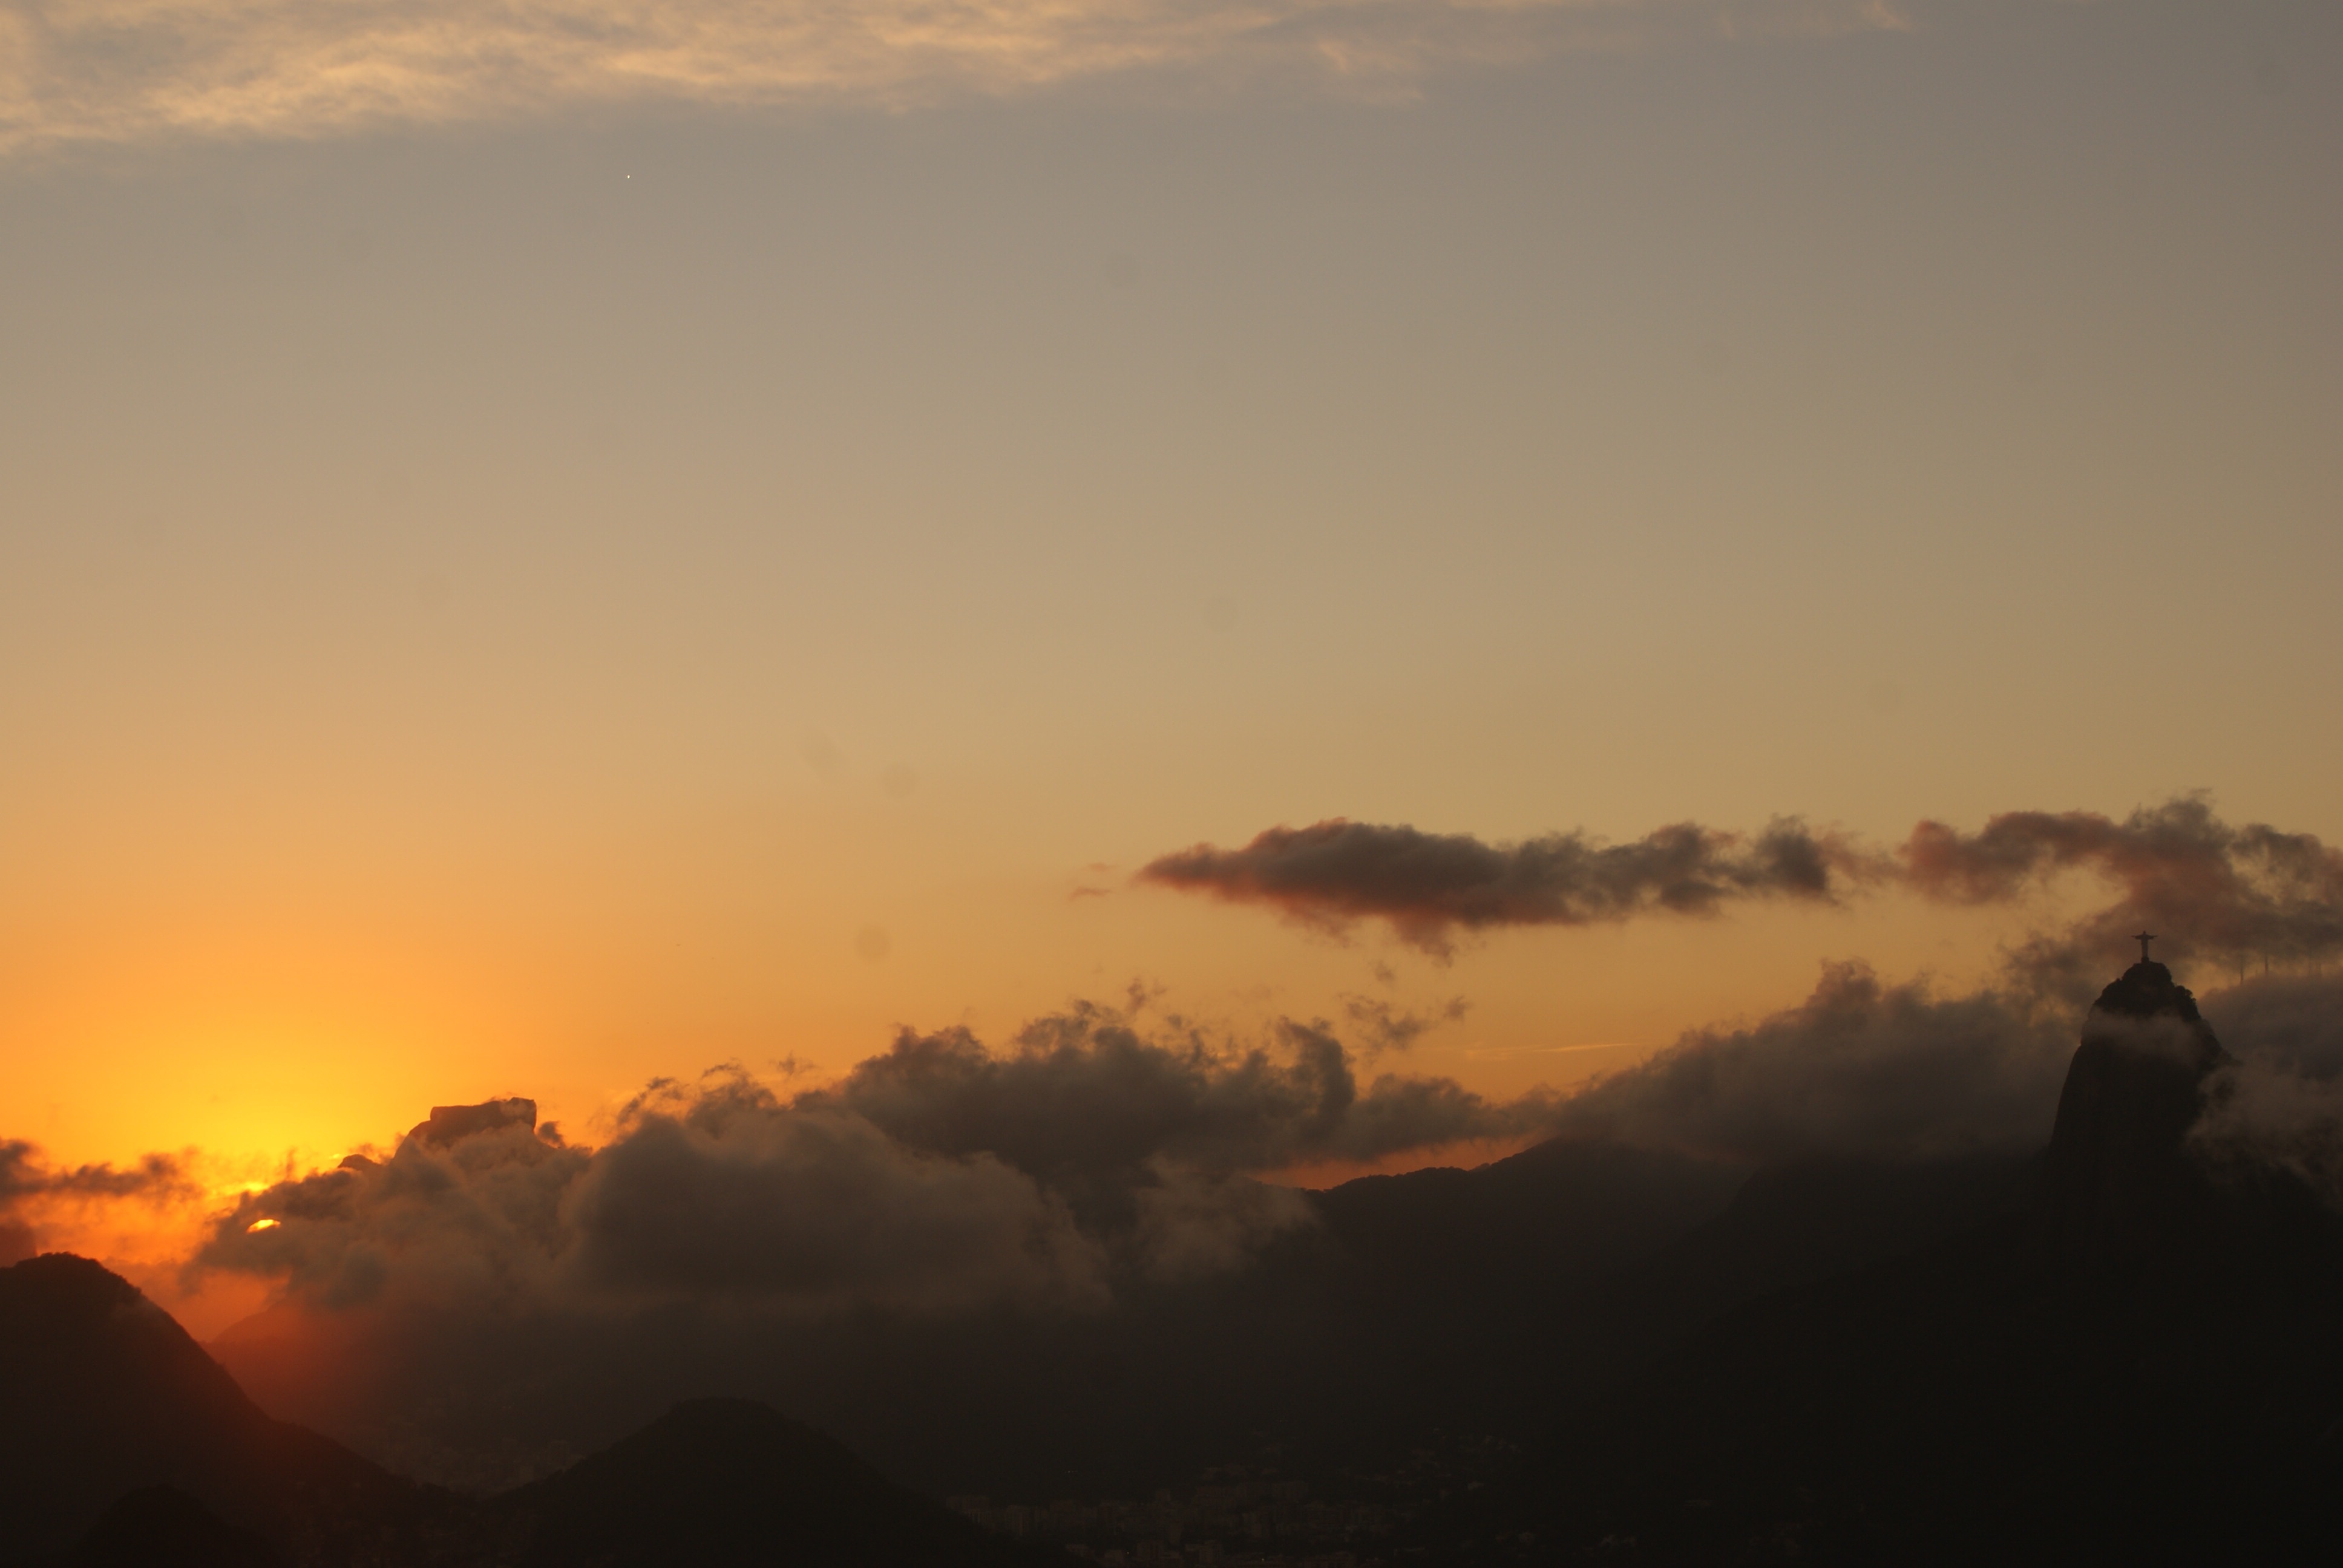
horizon, mountain, cloud, sky, sun, sunrise, sunset, mist, sunlight, morning, hill, dawn, atmosphere, dusk, evening, haze, plain, afterglow, atmospheric phenomenon, mountainous landforms, red sky at morning